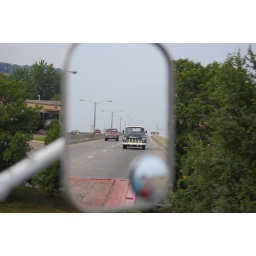
Old 55 Chevy truck in the mirror